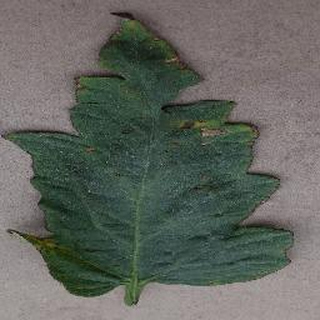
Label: tomato_bacterial_spot